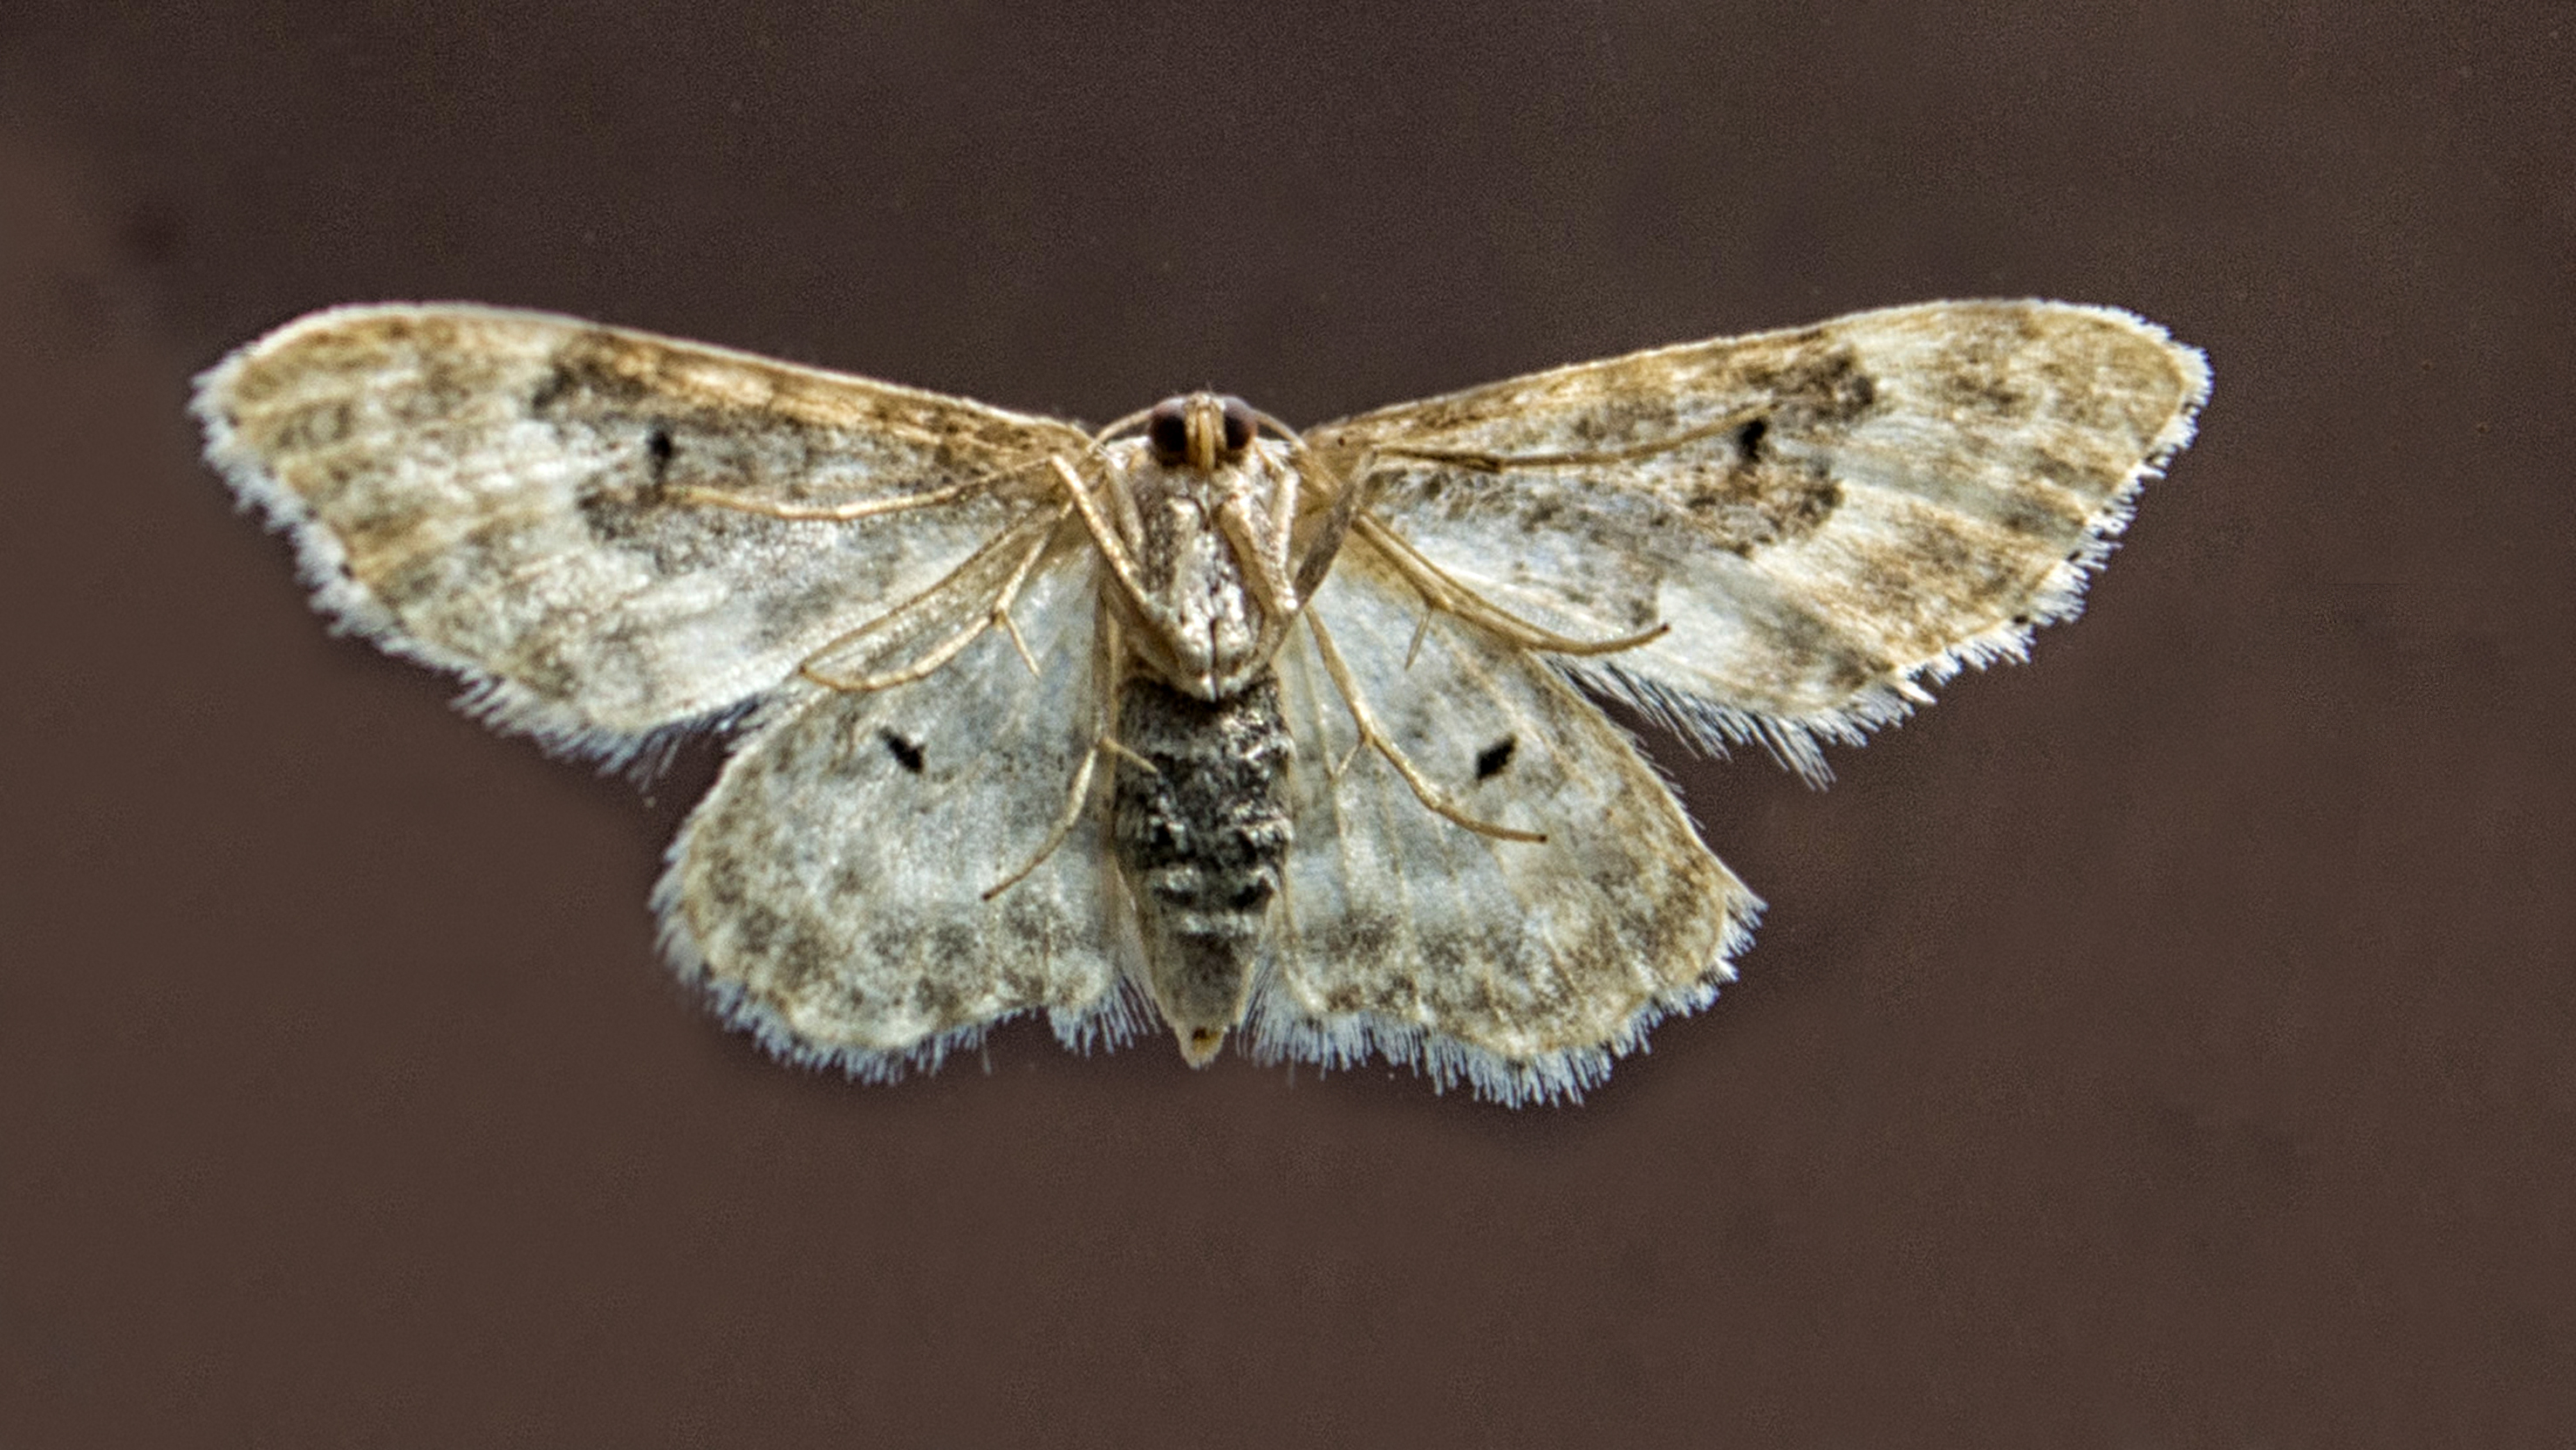
nature, outdoor, wing, photography, insect, macro, moth, butterfly, closeup, fauna, invertebrate, nederland, netherlands, animals, outdoorphotography, mot, depthoffield, dof, paulvandevelde, pdvandevelde, padagudaloma, natuurfotografie, dordrecht, nederlandinfotos, arthropod, pollinator, moths and butterflies